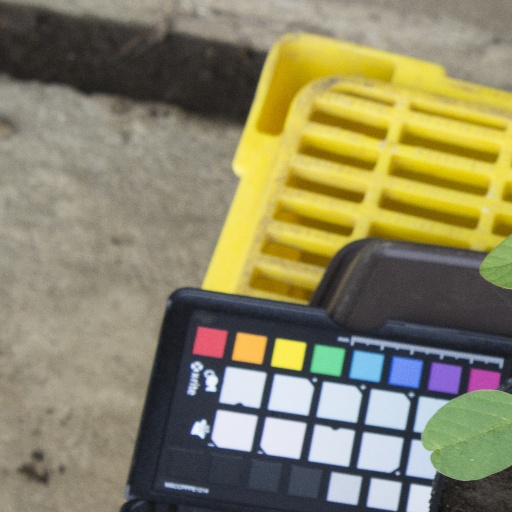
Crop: soybean